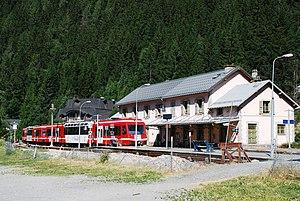
Gare d'Argentière.
La gare d'Argentière est une gare ferroviaire française de la ligne de Saint-Gervais-les-Bains-Le Fayet à Vallorcine, située au centre du village d'Argentière, sur le territoire de la commune de Chamonix-Mont-Blanc, dans le département de la Haute-Savoie en région Auvergne-Rhône-Alpes.
La ligne de Saint-Gervais-les-Bains-Le Fayet à Vallorcine (frontière) est une ligne de chemin de fer française à voie unique et à écartement métrique électrifiée de 36,9 km. Elle relie la gare de Saint-Gervais-les-Bains-Le Fayet à la frontière suisse près de Vallorcine.